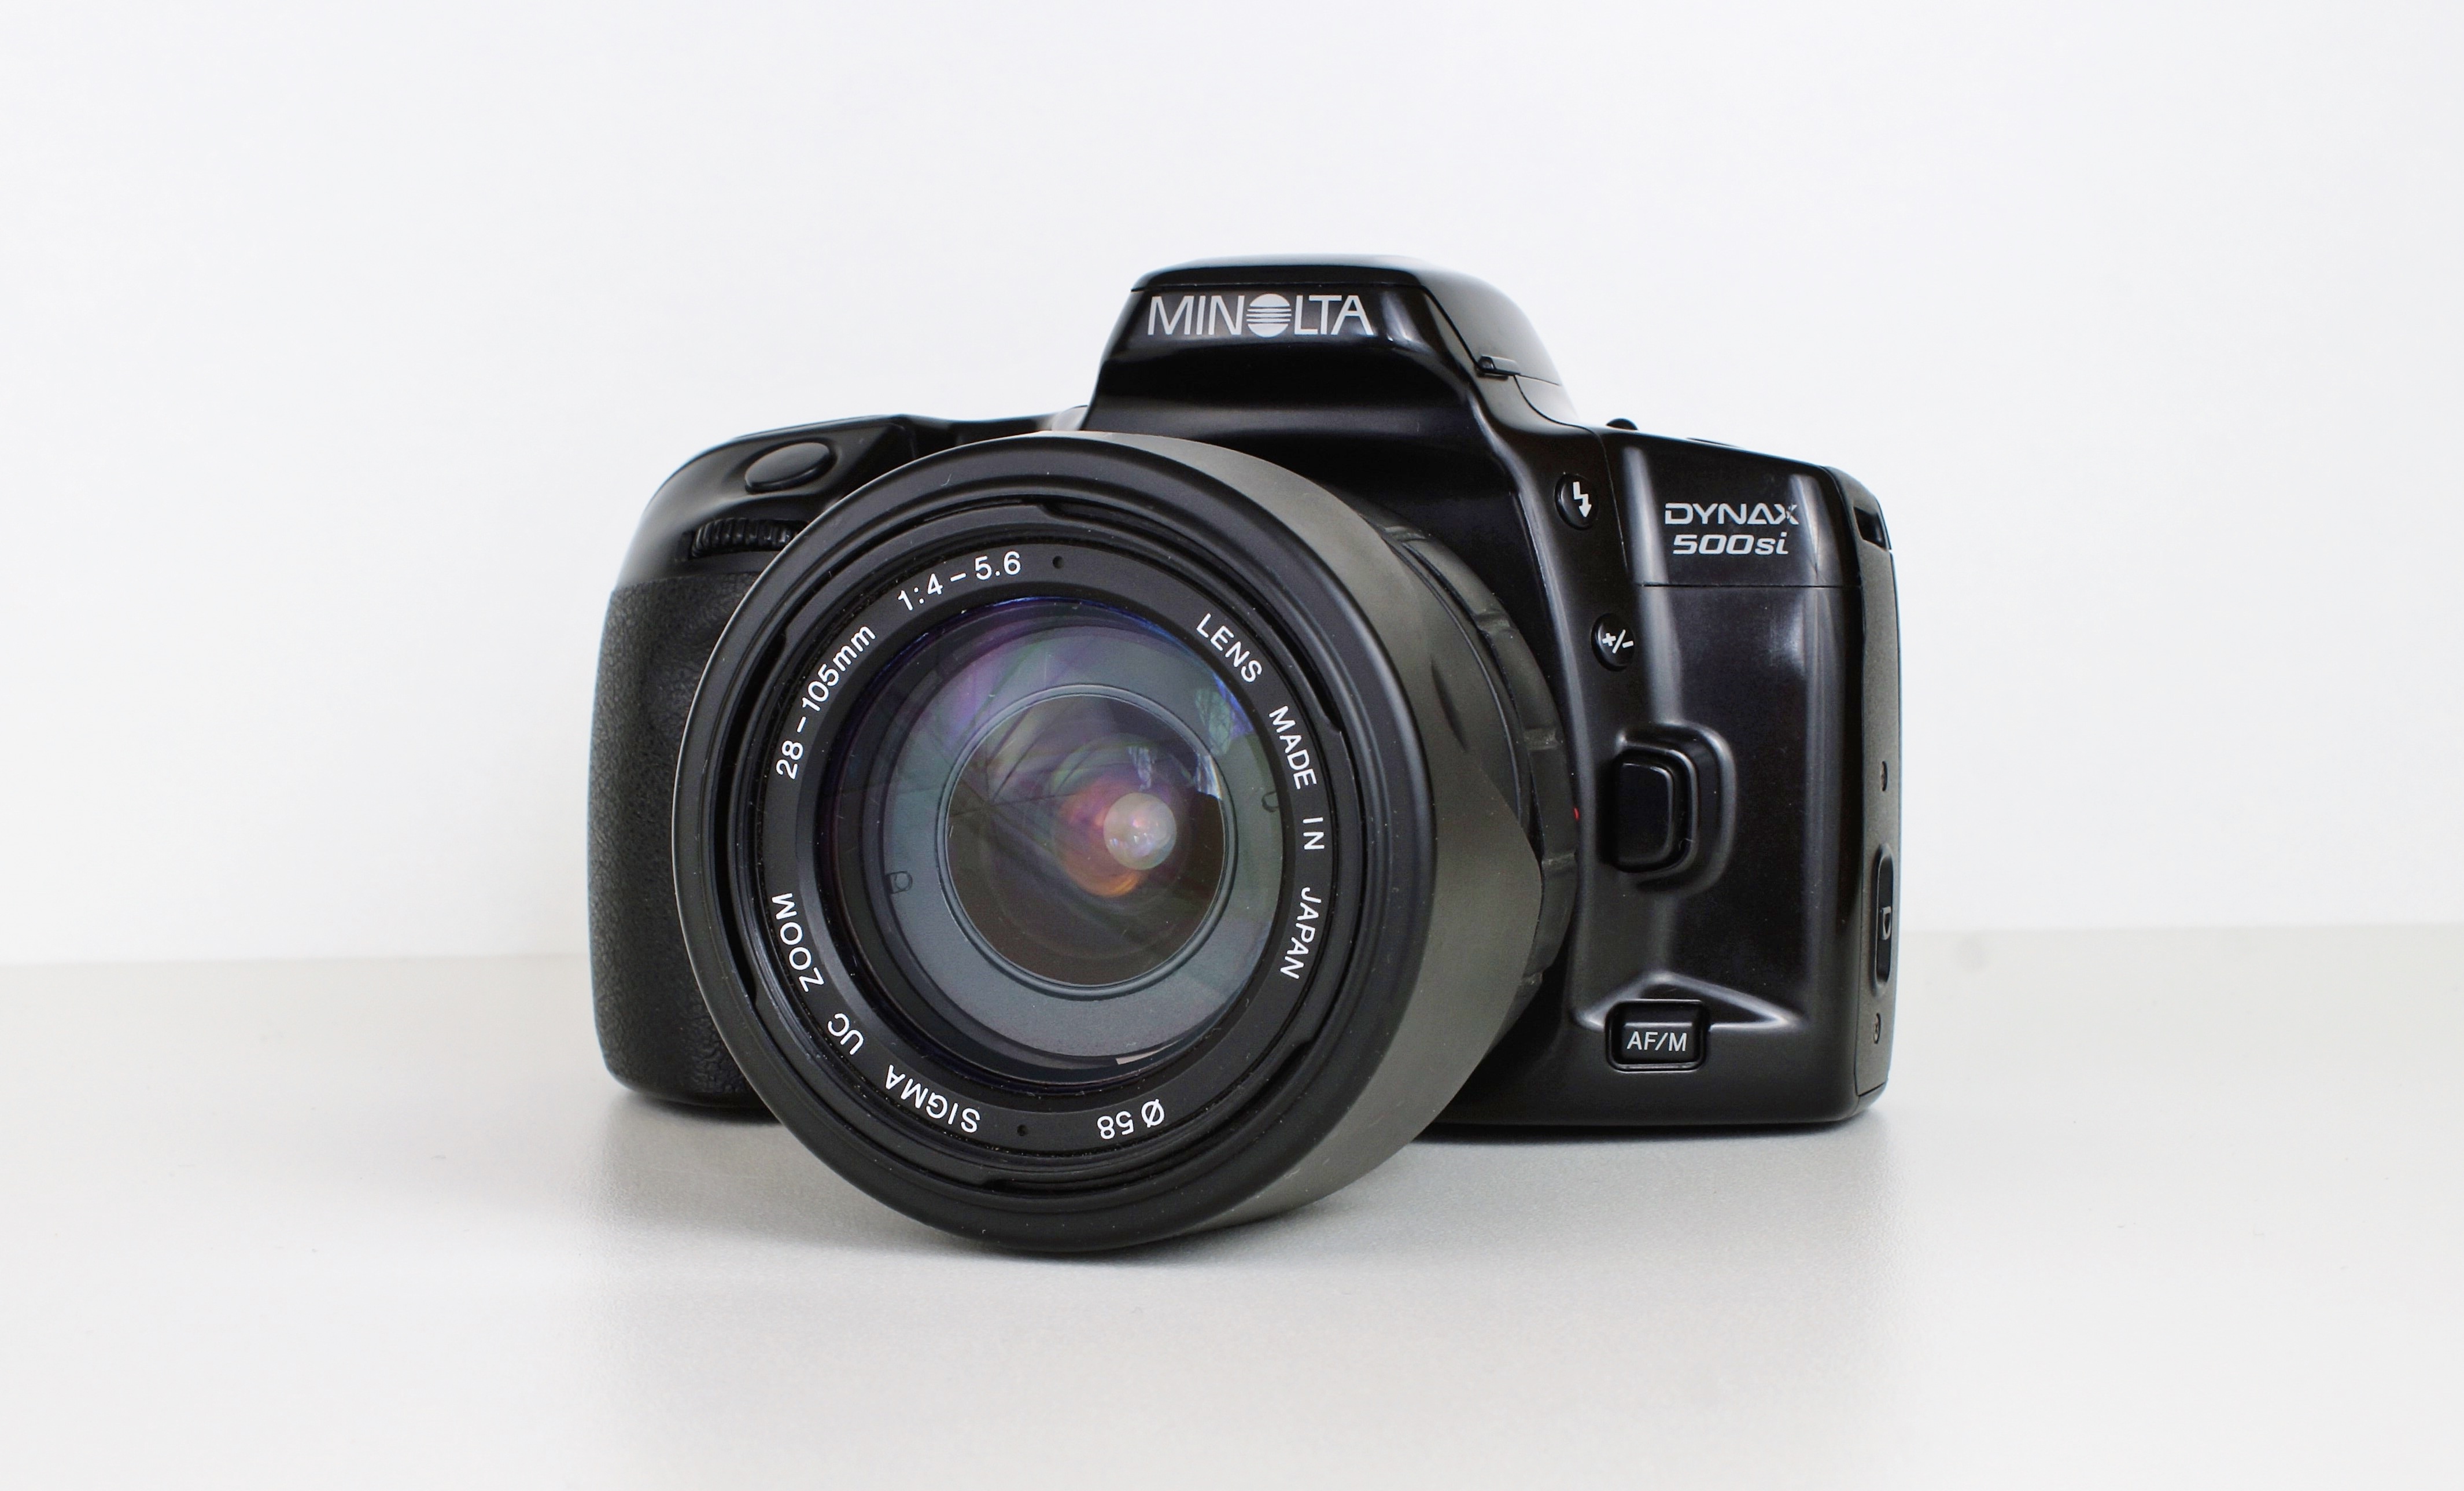
camera, photography, old, film, photo, analog, old camera, reflex camera, font, digital camera, konica, photograph, camera lens, minolta, photo camera, analog camera, flash light, digital slr, single lens reflex camera, cameras optics, mirrorless interchangeable lens camera, 500si